Audrey Lamy

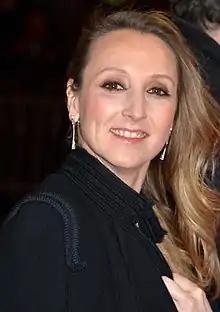
Audrey Lamy in 2016

Audrey Lamy is the younger sister of Alexandra Lamy. Since 2008, Audrey has been in a relationship with Thomas Sabatier, a French entrepreneur.